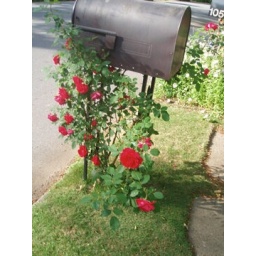
roses by the mail box